Tova Ben-Dov

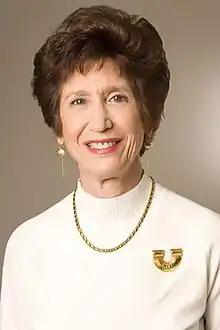
Tova Ben-Dov 2010

Tova Ben-Dov (Hebrew: טובה בן-דב) Honorary Life President of the Women's International Zionist Organization (WIZO), the largest women's Zionist organization in the world. Elected as President of World WIZO Executive from 2012-2016. In her Capacity as President of World WIZO, she was also Vice President of the World Jewish Congress, a board member of the Jewish Agency for Israel and a board member of the International Alliance of Women. Elected to the WJC Executive Committee, as Vice-President of the WJC Executive and Honorary Board member of the Zionist General Council. She was formerly Chair of Public Relations; Chair of the Properties, Buildings, and Development; Vice-Chair of Fund Raising and Treasurer of World WIZO, Vice Chair of the Executive and Chair of the Executive of World WIZO.